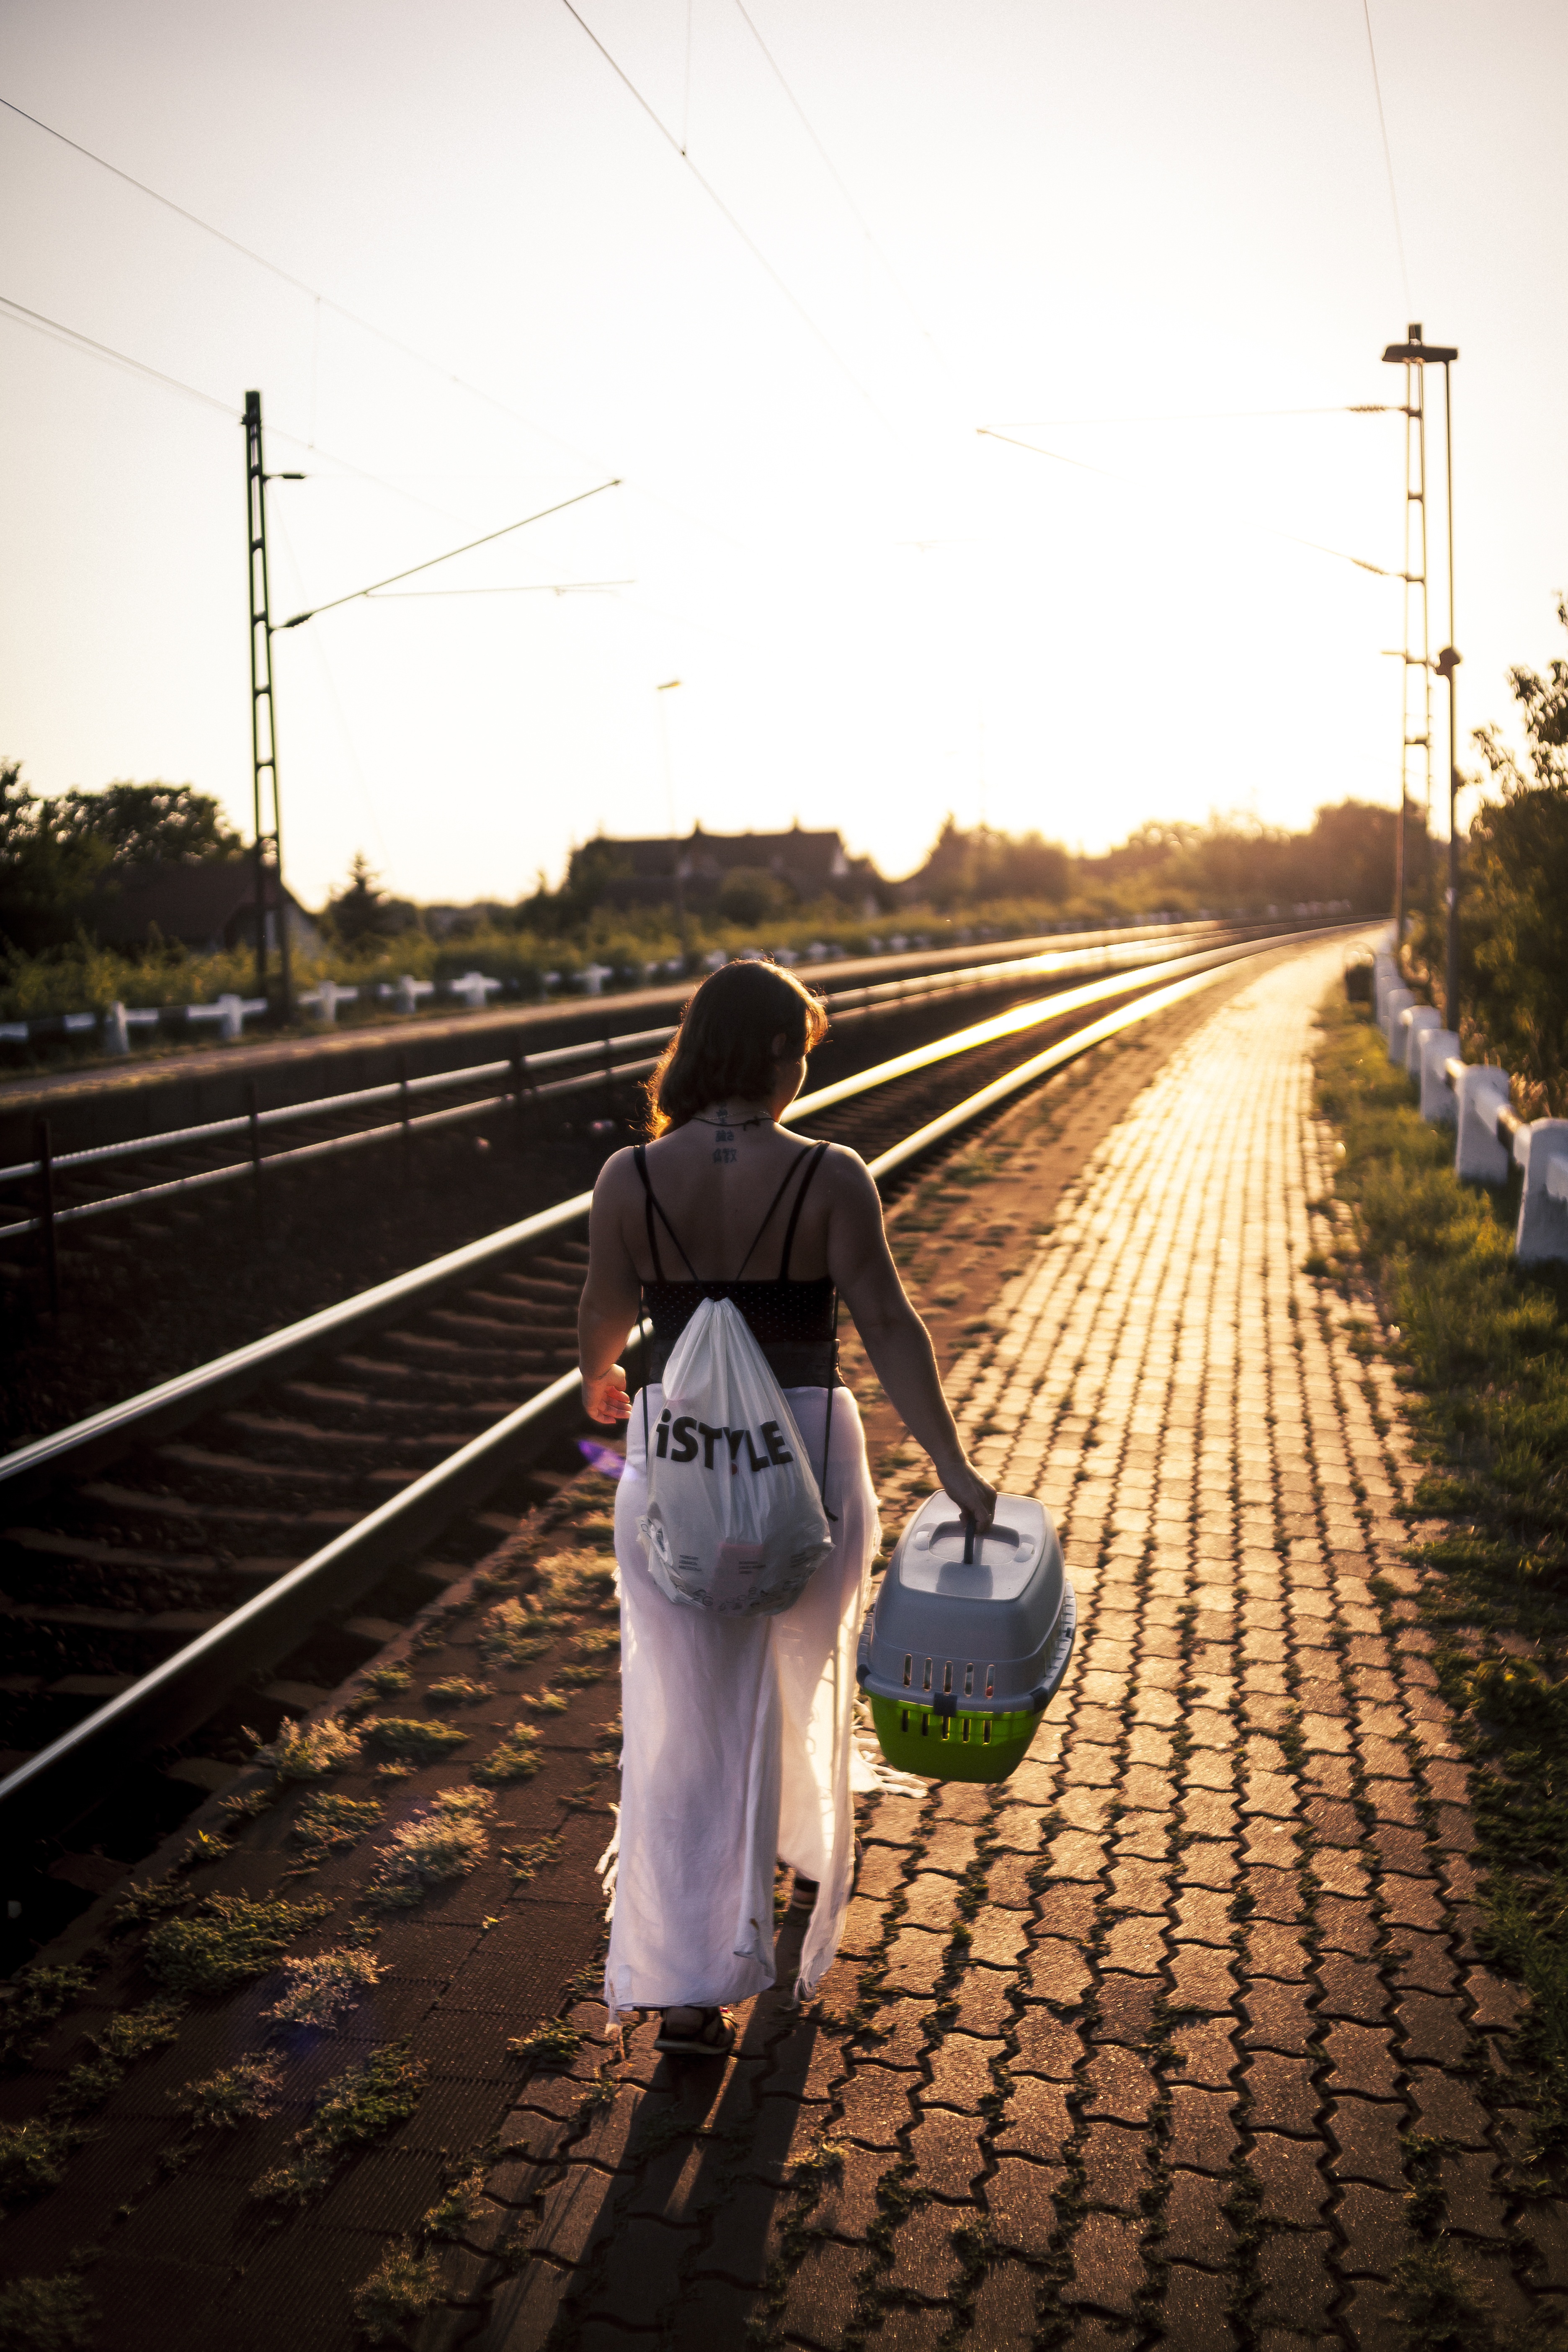
nature, forest, outdoor, person, people, sky, girl, sun, track, sunset, road, sunlight, morning, summer, vacation, female, evening, carefree, portrait, young, freedom, lifestyle, leisure, sunny, fun, happy, happiness, photograph, snapshot, lensflare, joy, image, enjoy, atmospheric